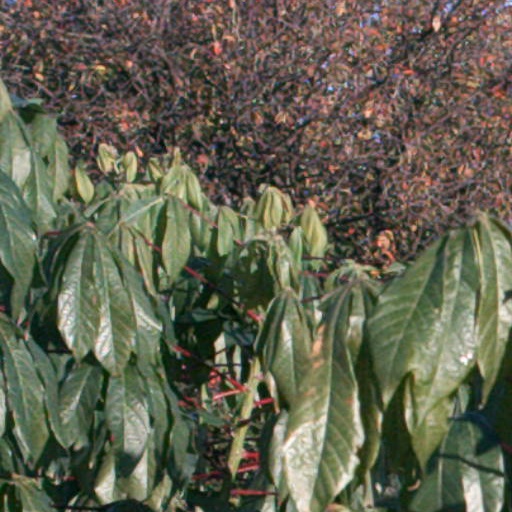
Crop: cassava